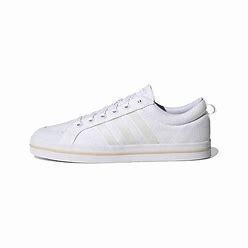
Brand: adidas
Model: neo Adidas NEO Bravada